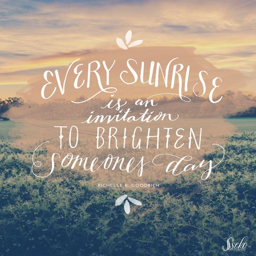
what a neat way of thinking !